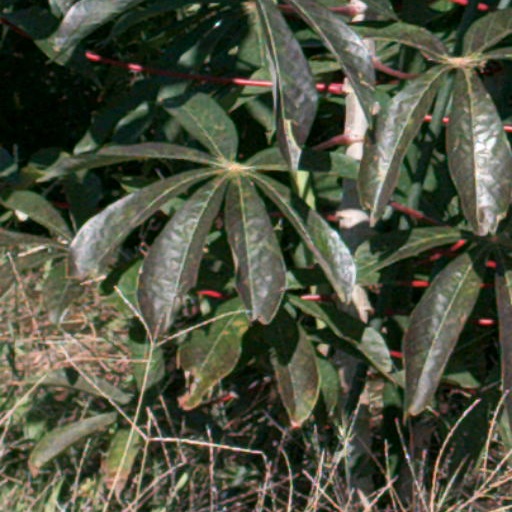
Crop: cassava